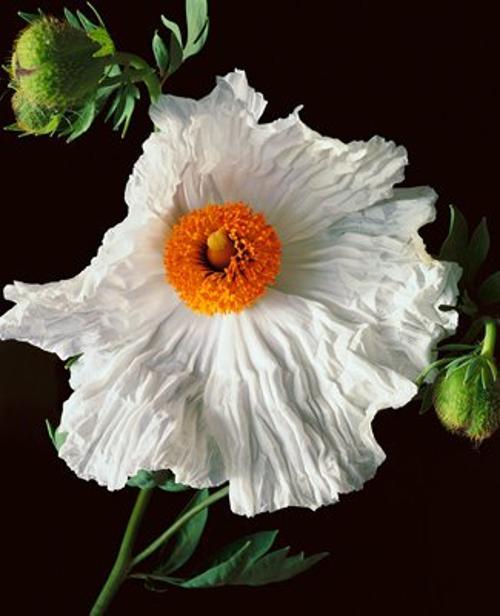
Label: tree poppy